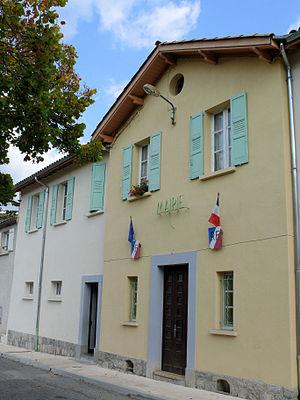
Senez - Mairie
Senez est une commune française, située dans le département des Alpes-de-Haute-Provence en région Provence-Alpes-Côte d'Azur. Senez est un exemple de ces minuscules évêchés de Provence dont l’église aux dimensions sans rapport avec l’importance du village, rappelle aujourd’hui l’ancien statut.